Theodore Paleologus

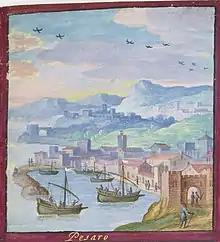
Miniature painting depicting Pesaro in 1578, the same year that Theodore was exiled from the town

Born in Pesaro in the north central east coast of Italy around 1560, Theodore Paleologus was the son of Camilio Paleologus, about whom very little is known. The name of his mother is not known. Theodore's family might have been late-surviving descendants of the Palaiologos dynasty, which ruled the Byzantine Empire from 1259 to 1453. They claimed descent from Thomas Palaiologos (Camilio being Thomas's supposed great-great-grandson), a brother of the final emperor Constantine XI Palaiologos, through a son called John, whose existence can not be confirmed through contemporary sources. All other purported ancestors (descendants of this John) of the later Paleologus family can be verified through contemporary records. On account of the absence of evidence for John's existence, English Byzantininst Donald Nicol wrote in 1974 that "Theodore’s claim to be a descendant of Thomas Palaiologos [...] must be held unproven". John Hall, author of a 2015 biography on Theodore, believes that it would be wrong to "dismiss Theodore's claim out of hand" on account of a single missing link.